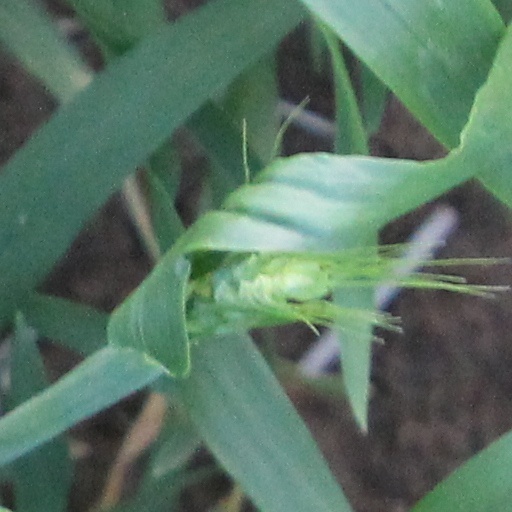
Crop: wheat